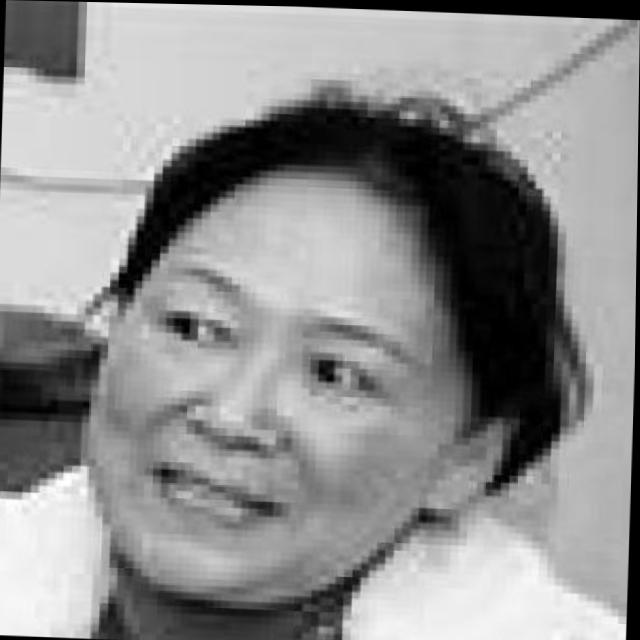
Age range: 21-44